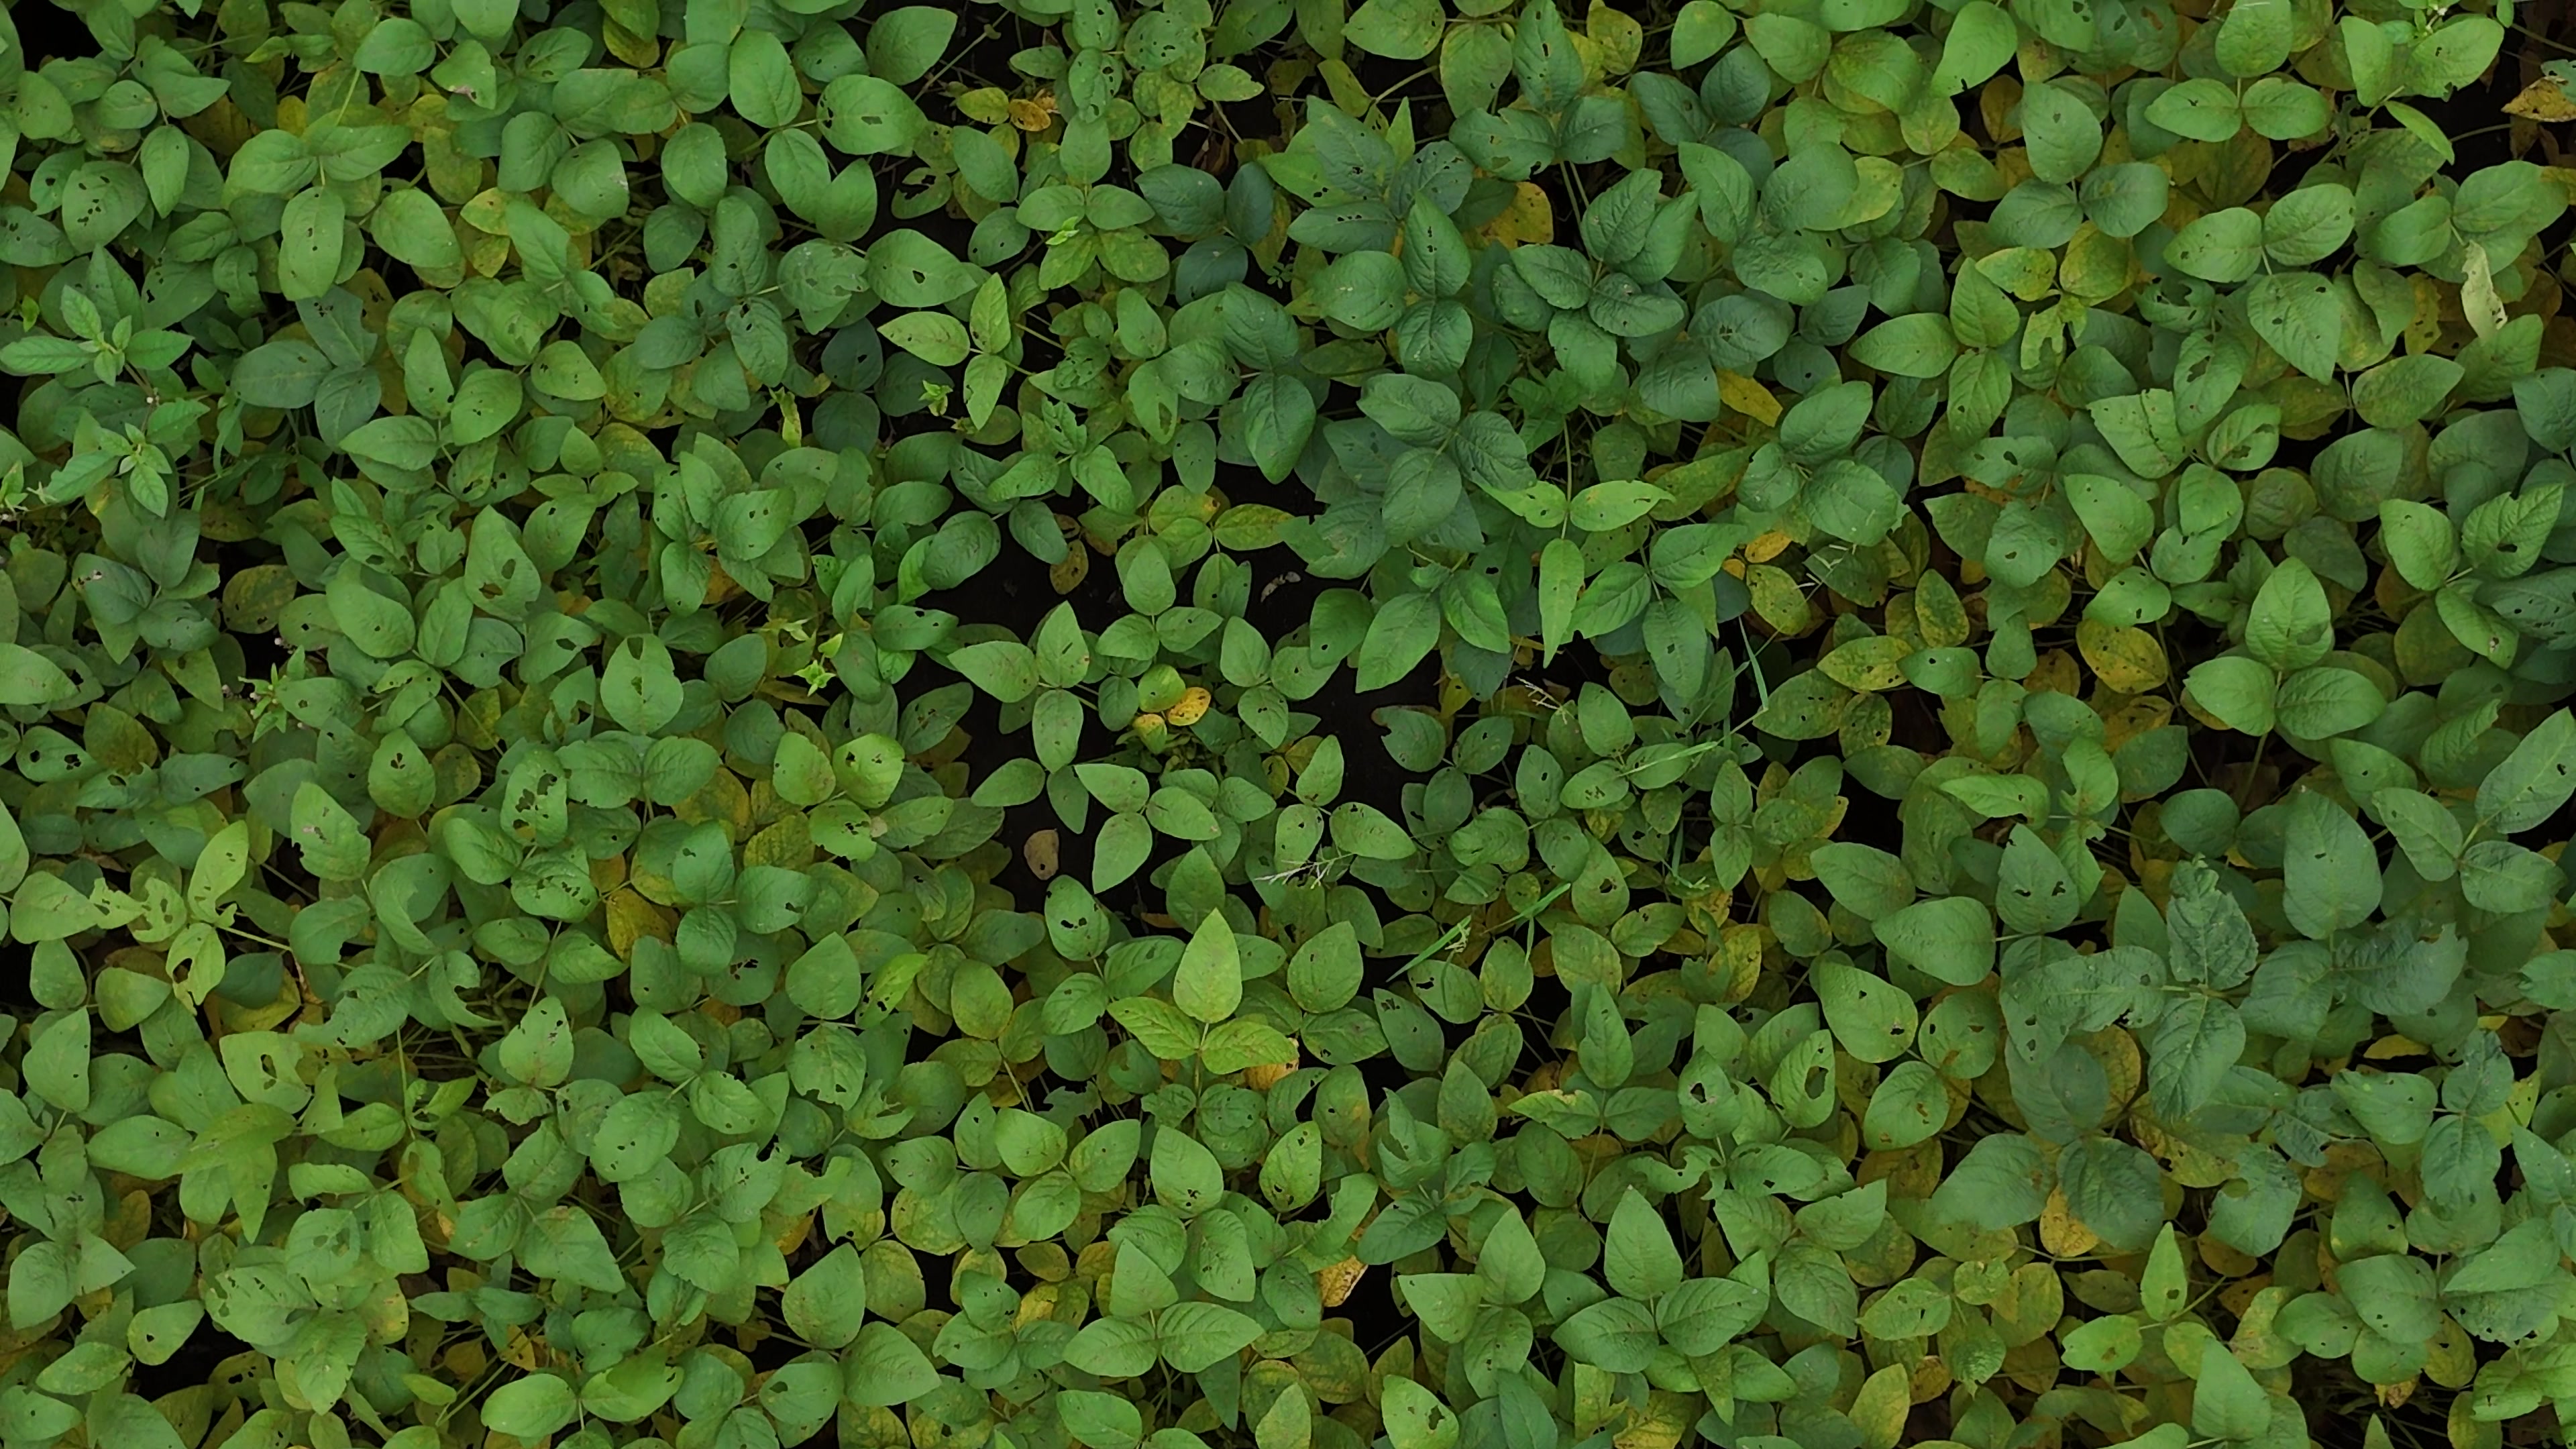
Label: Mosaic